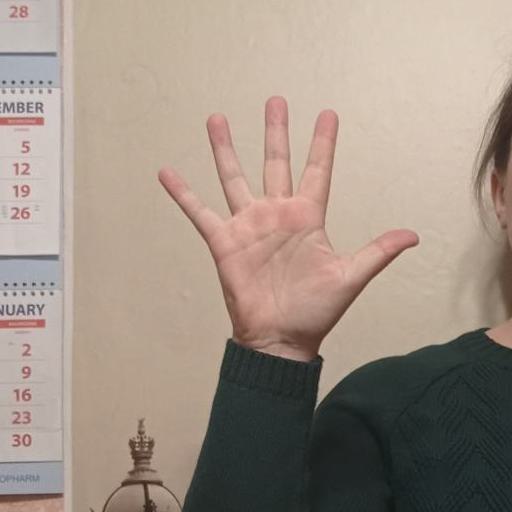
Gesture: palm